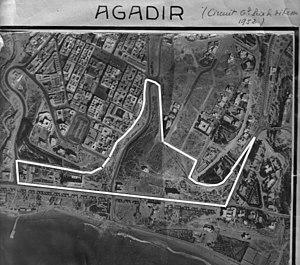
Le Grand Prix d'Agadir est une course automobile courue annuellement à Agadir au Maroc de 1950 à 1956.